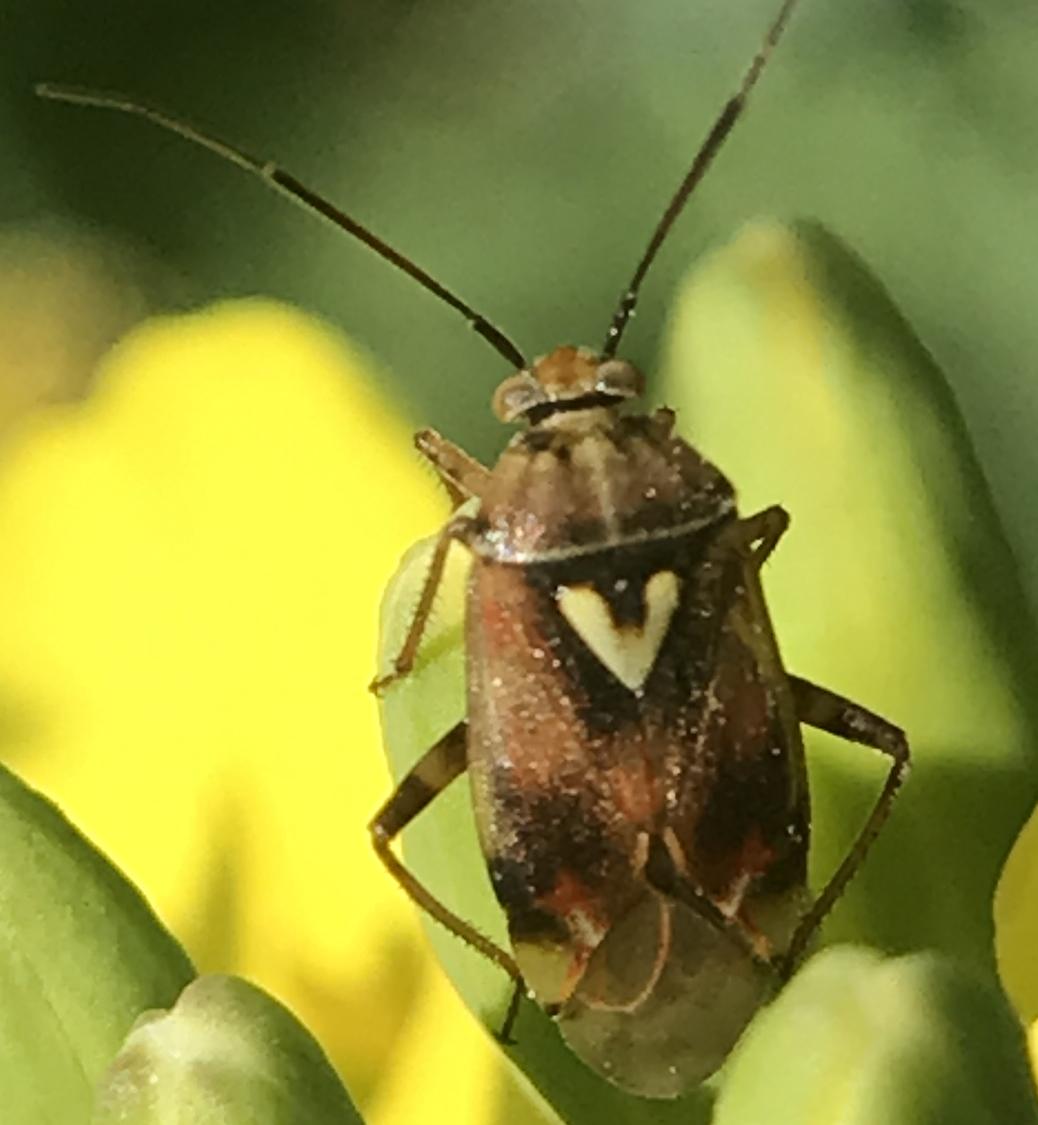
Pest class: lygus_bug